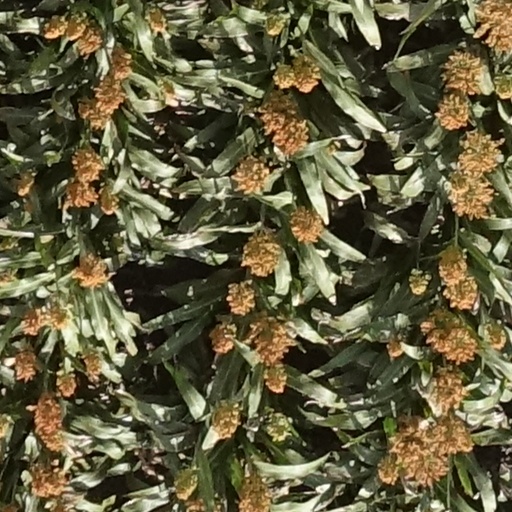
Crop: sorghum